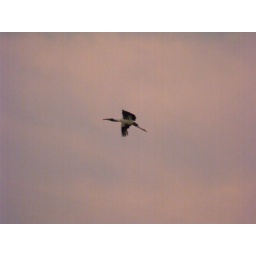
flying wood stork against the storm cloud